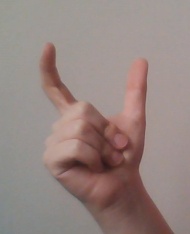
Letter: nun